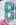
Number: 8